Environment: real
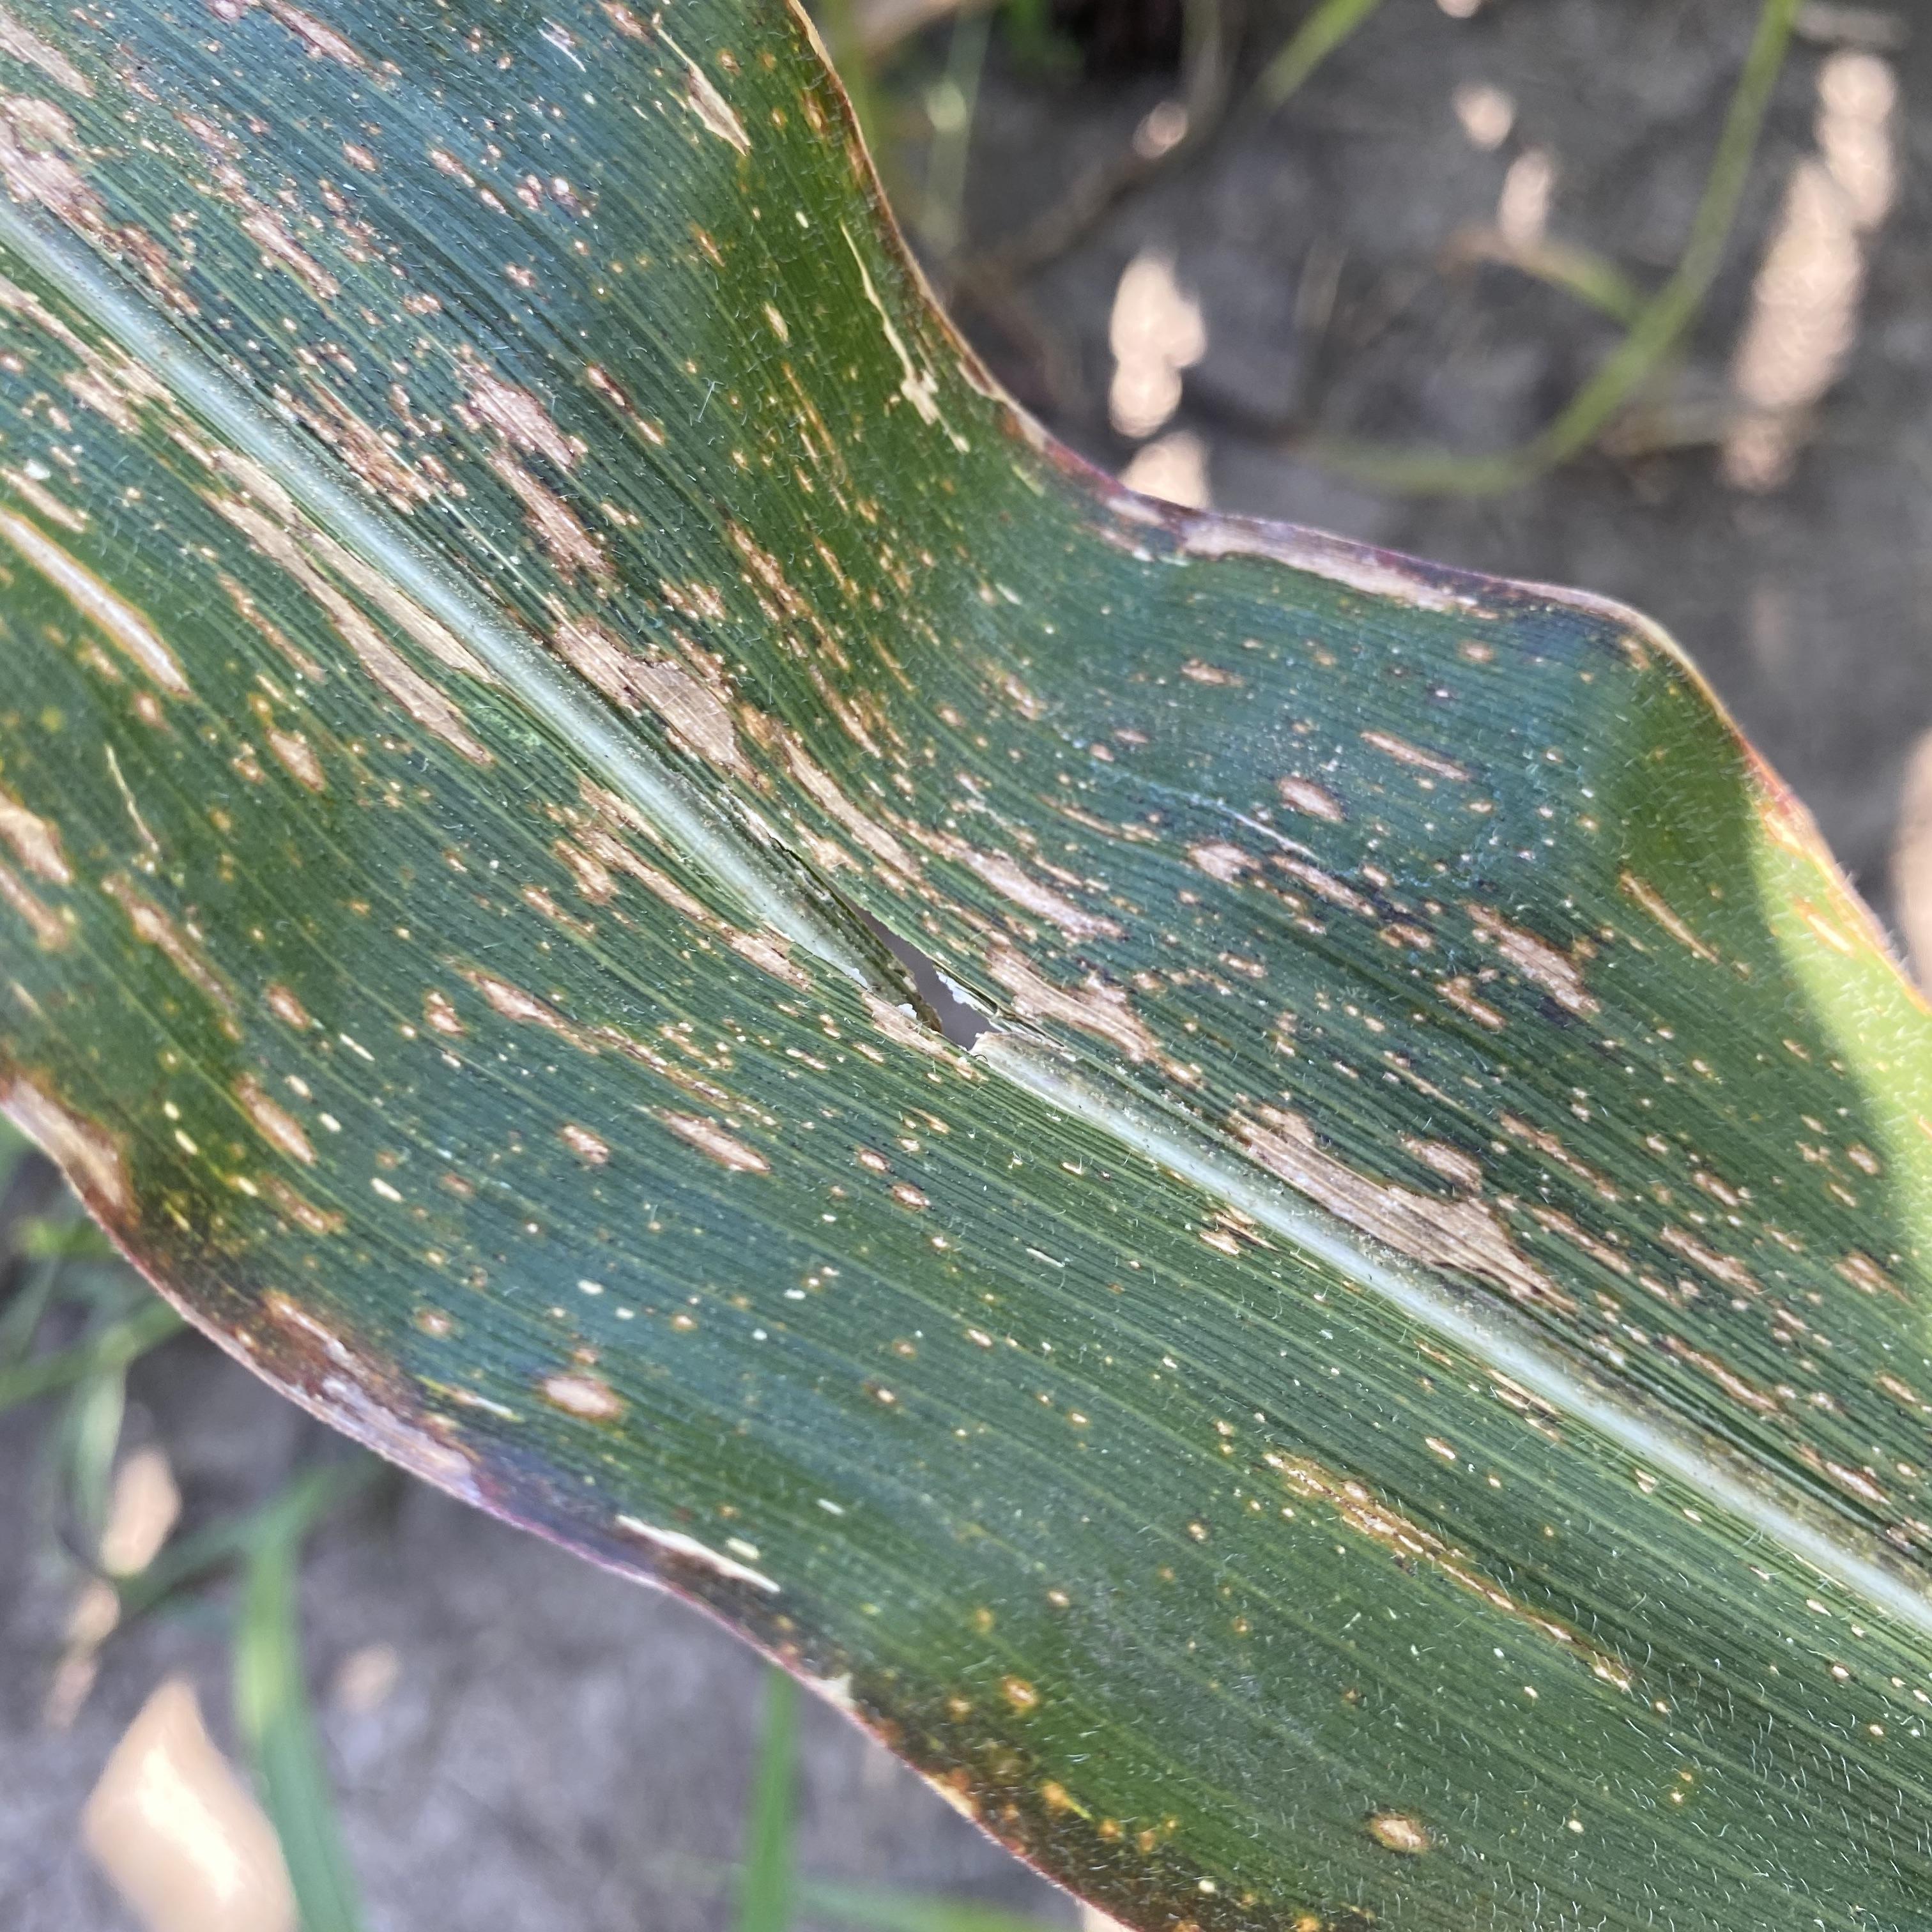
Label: gray_leaf_spot